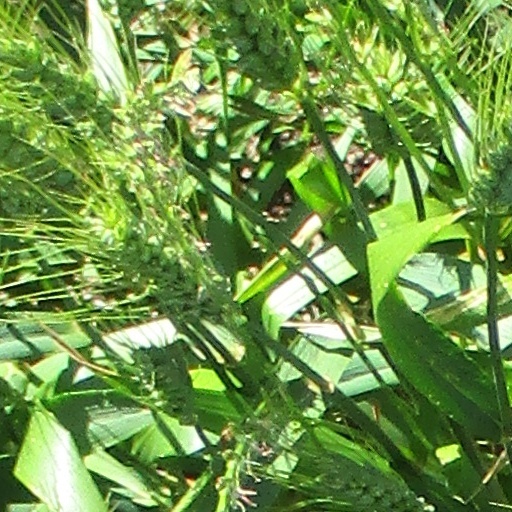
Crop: wheat